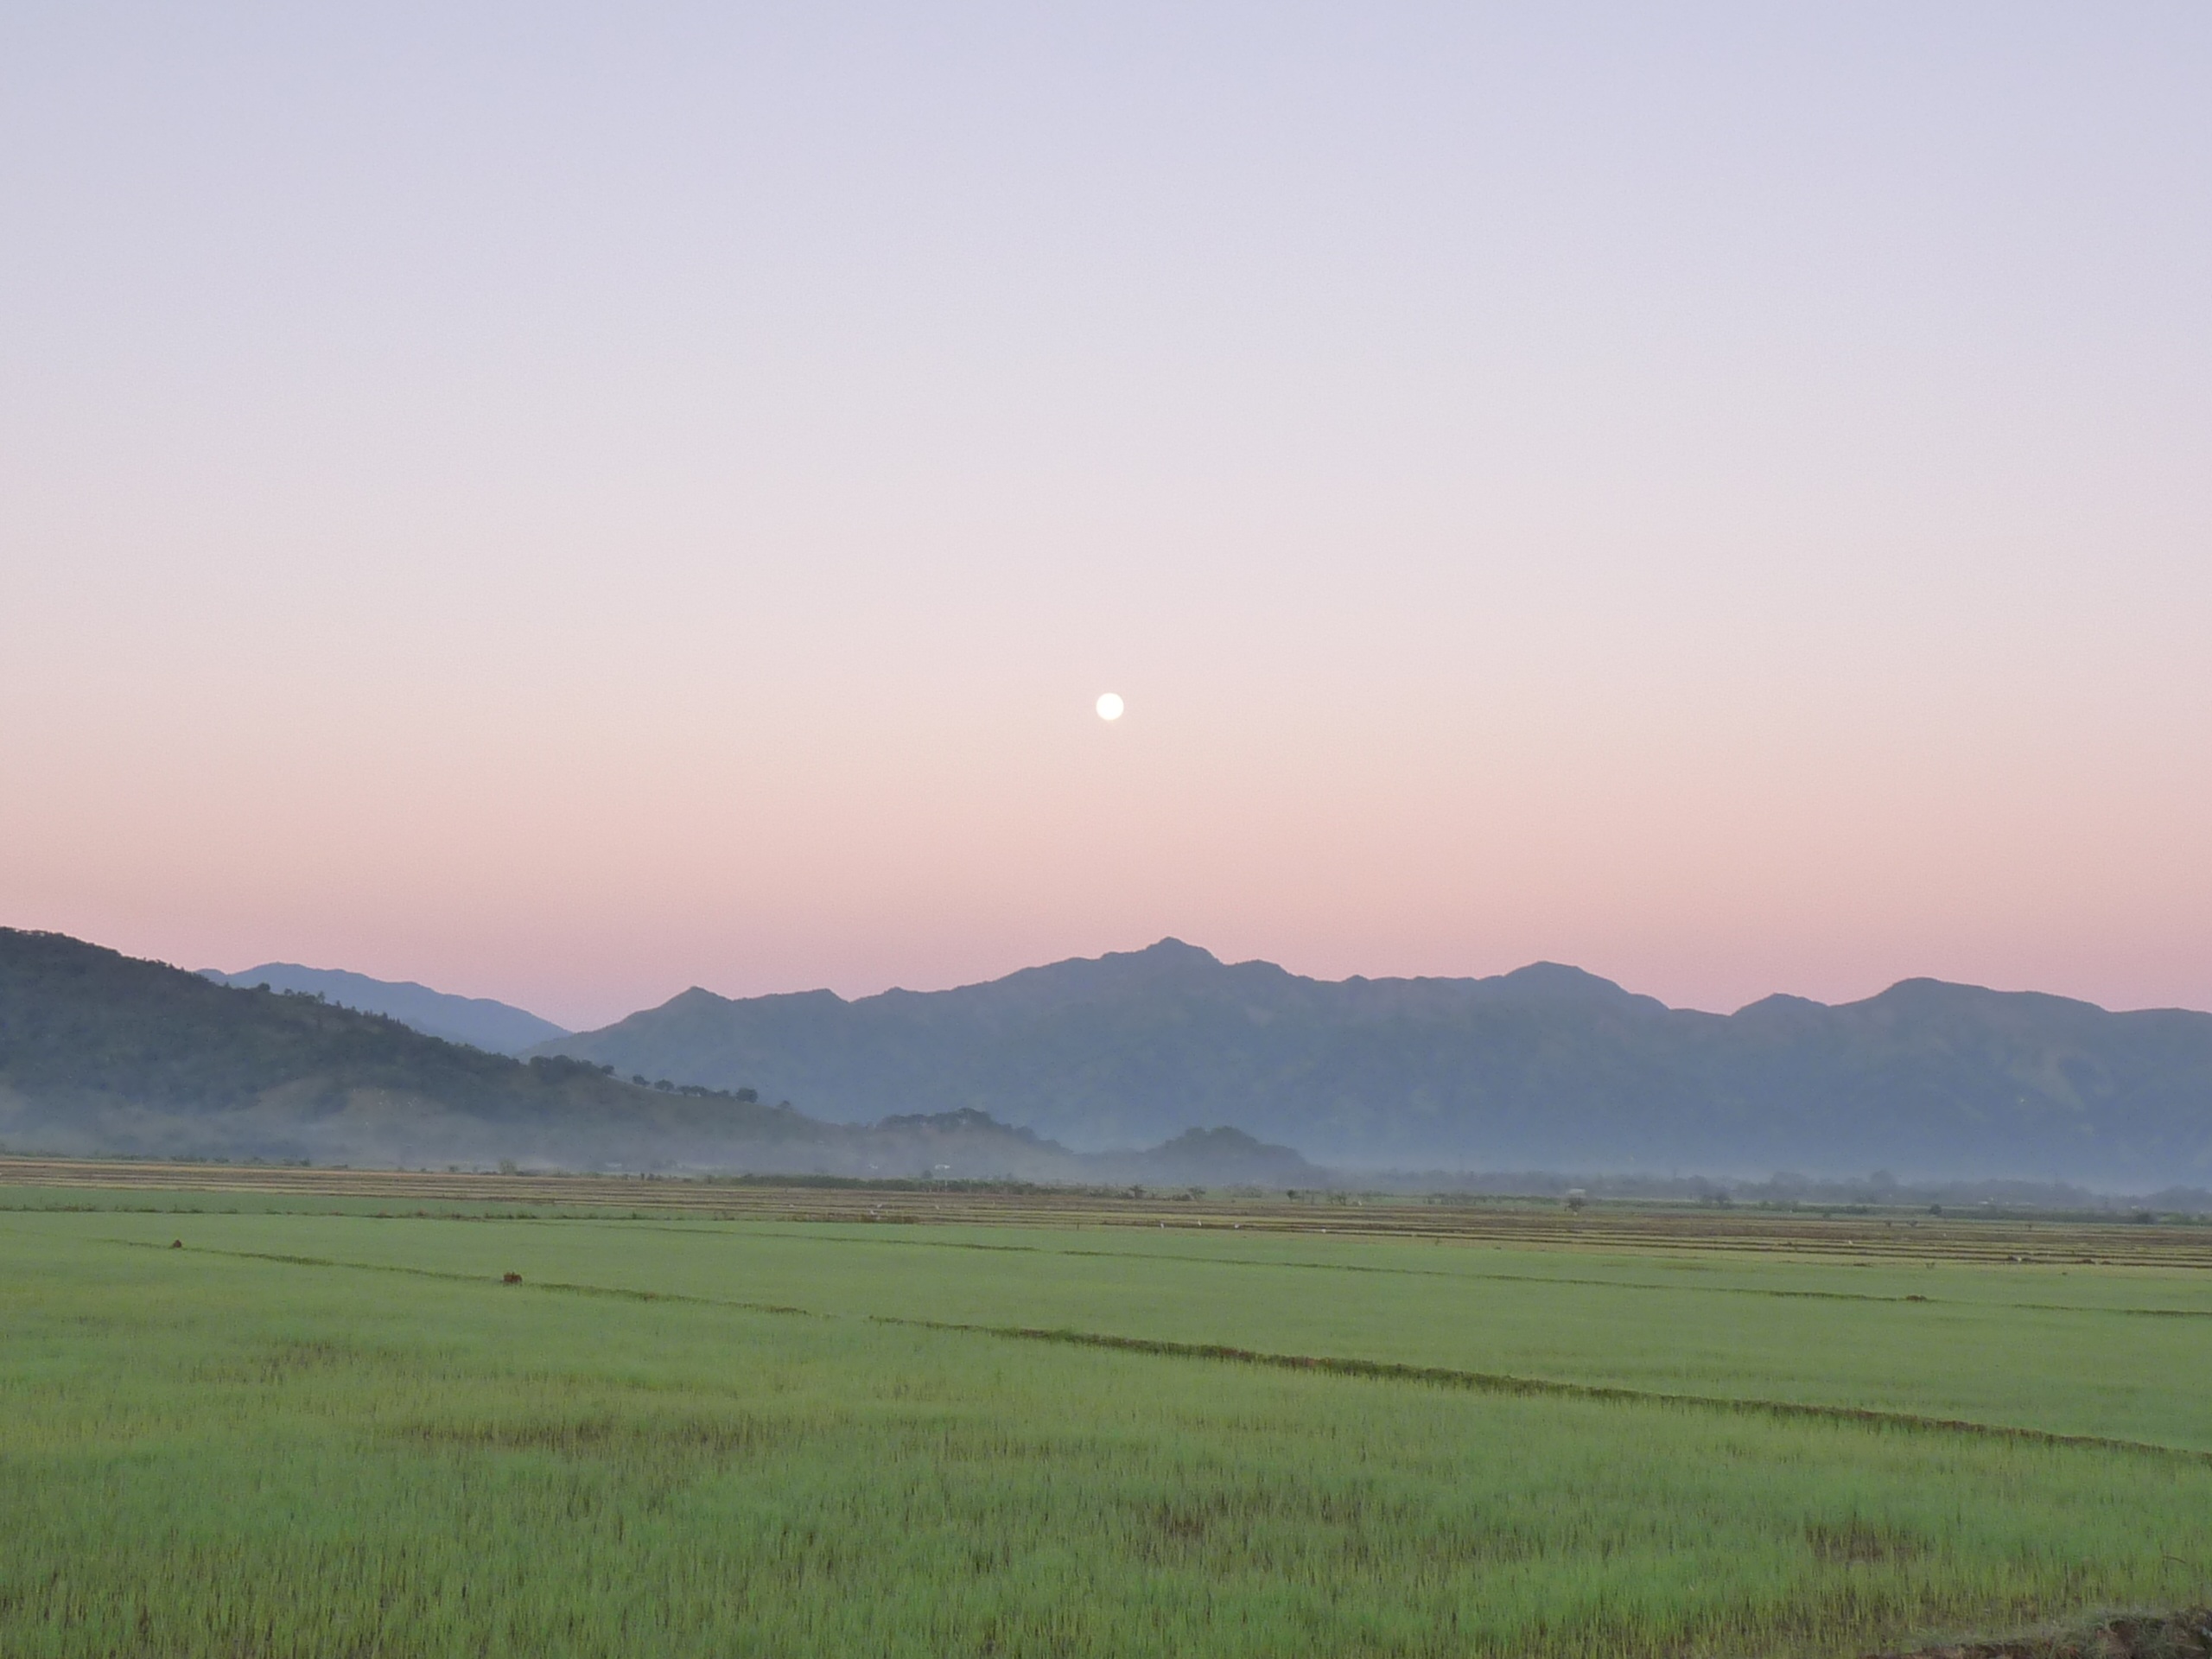
landscape, nature, horizon, mountain, sky, sunrise, mist, field, meadow, prairie, sunlight, morning, hill, dawn, dusk, pasture, savanna, plain, grassland, plateau, wallpaper, dominican republic, ecosystem, steppe, rural area, dawning, natural environment, geographical feature, atmospheric phenomenon, mountainous landforms